House at 15 Davis Avenue

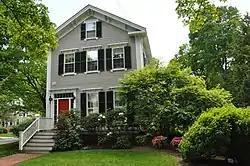

The House at 15 Davis Avenue in Newton, Massachusetts, is a well-preserved modest Italianate house.